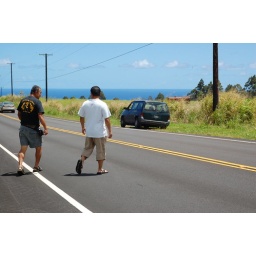
byron's uncle drove us everywhere in his green van